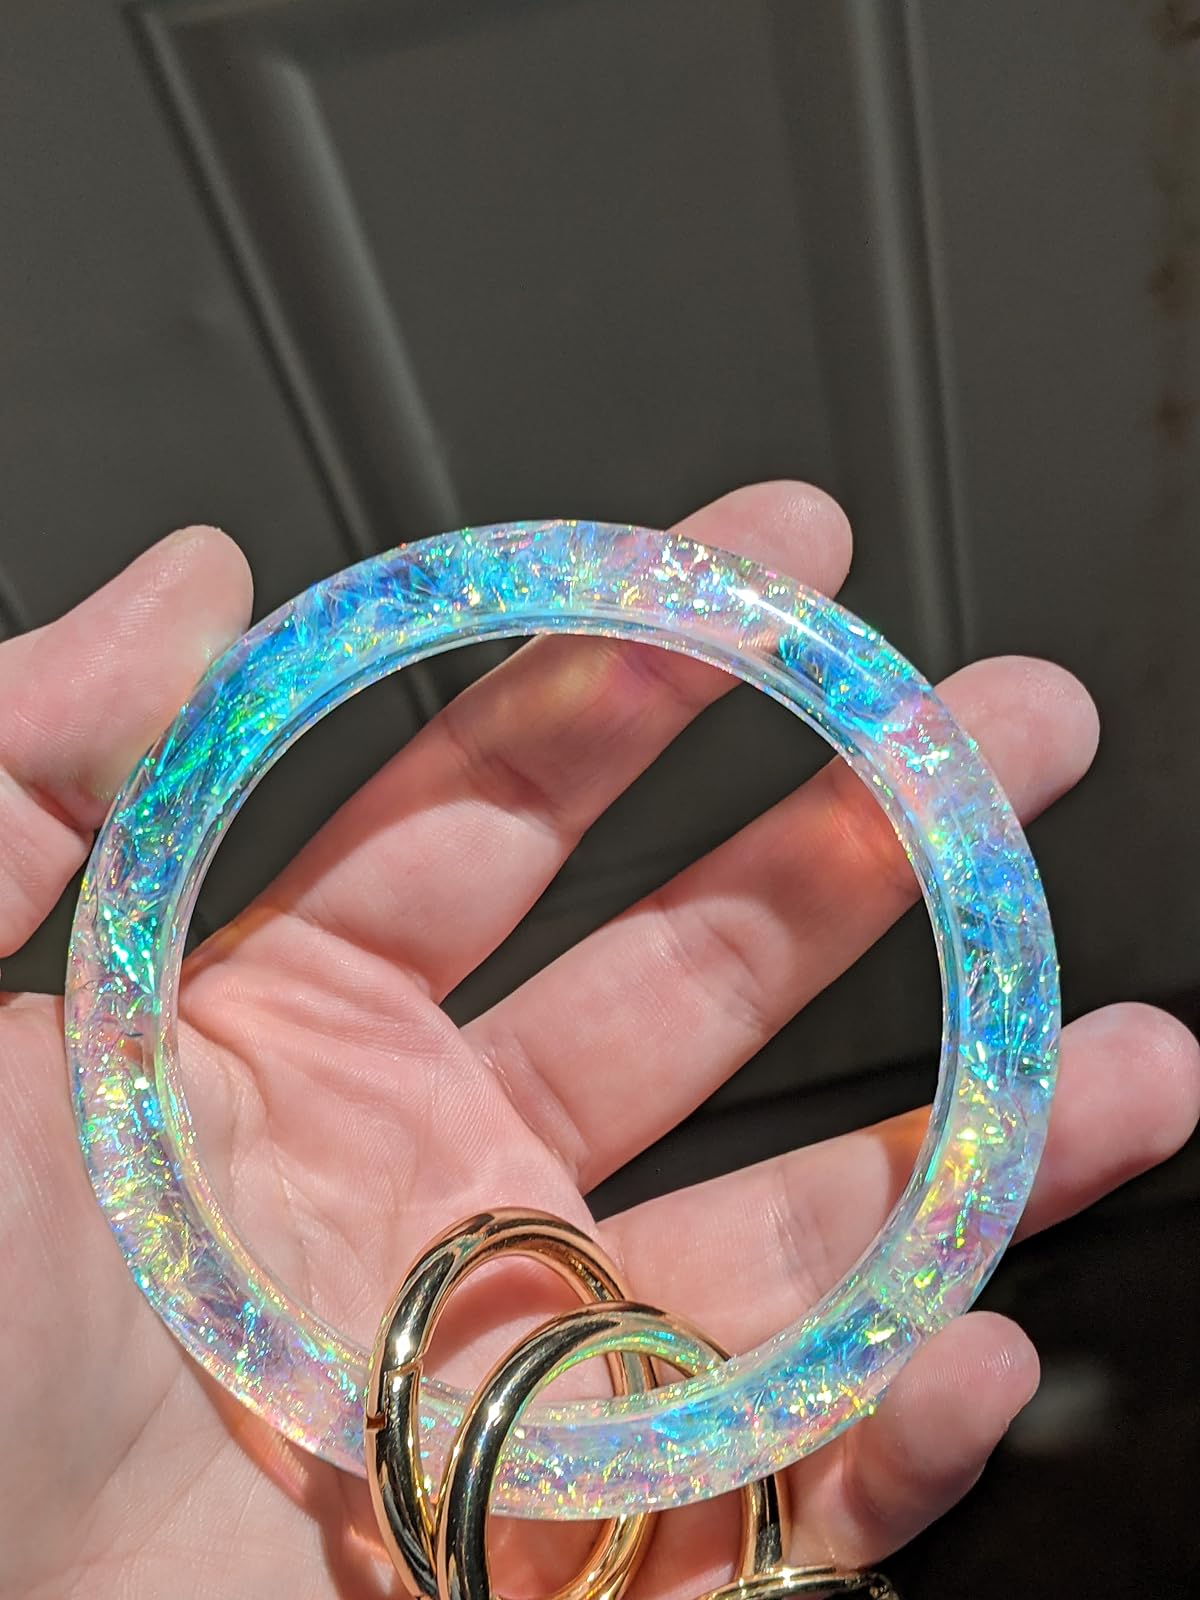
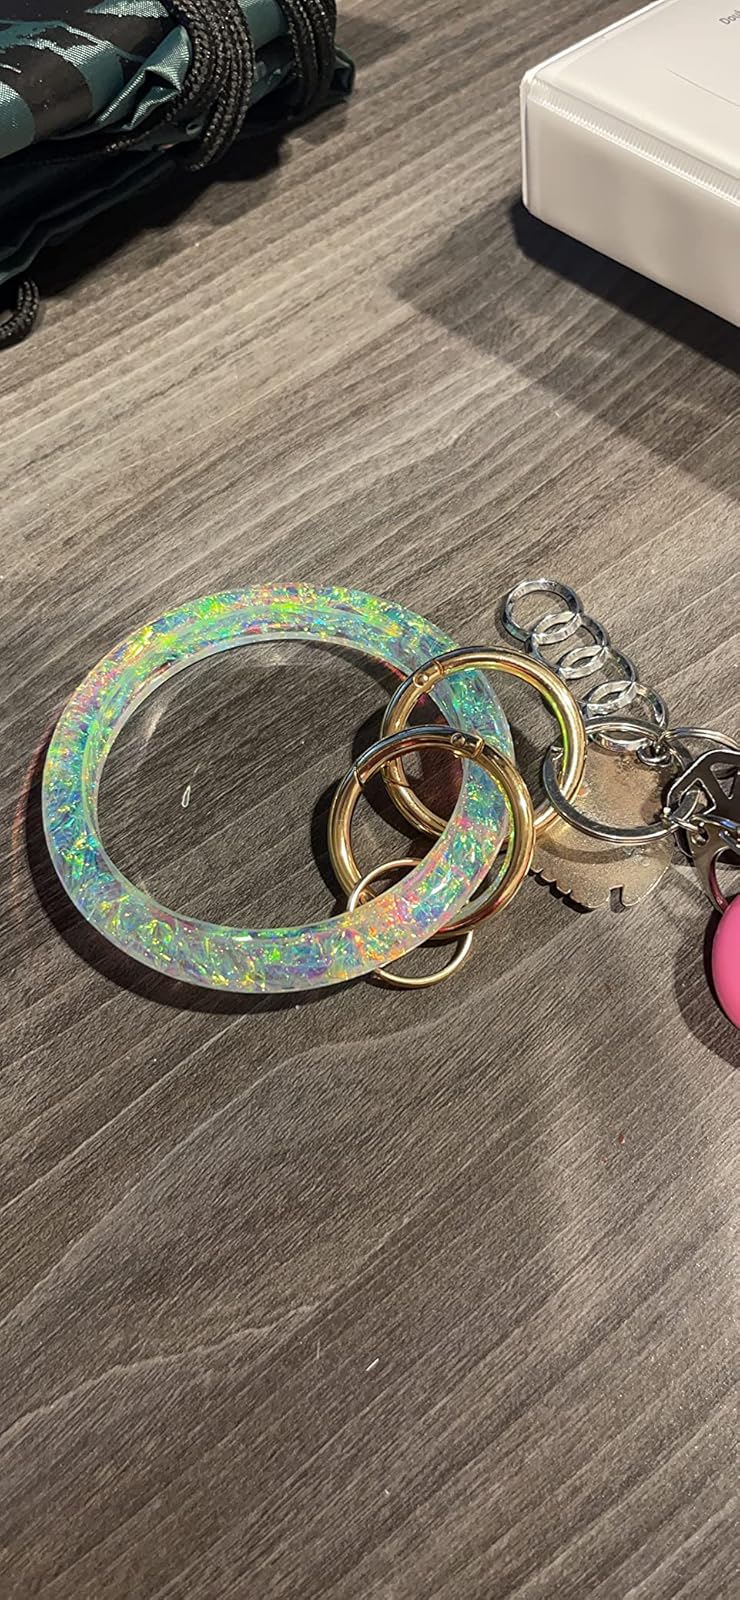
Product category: accessories_keychain
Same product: yes